Horacio Terra Arocena

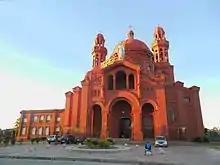

Horacio Terra Arocena (6 May 1894–1985) was a Uruguayan architect and political figure.